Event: Nepal Earthquake
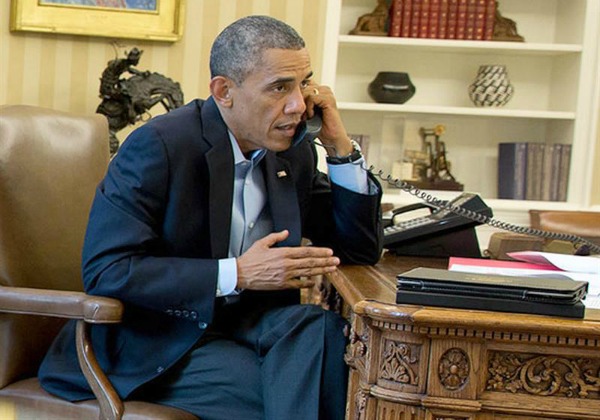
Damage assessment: no_damage